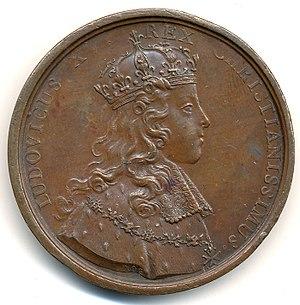
Louis XV, Couronnement 1722, avers de la médaille par Michel Rög, 41mm, bronze
Mikkel August Røg, dit Michel Rög, né vers 1679 à Kvæfjord et mort en octobre 1737 à Paris, est un médailleur norvégien.